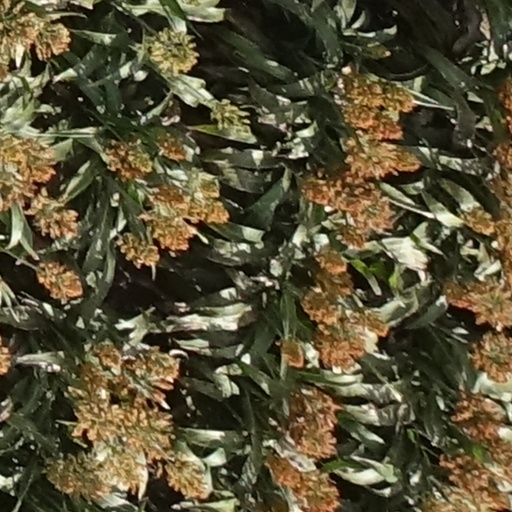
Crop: sorghum